United Way

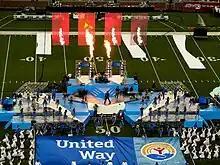
United Way branding at the 2007 NFL Thanksgiving Day game between Detroit and Green Bay

While each local United Way has its own programs and initiatives, there are some national and international initiatives that are formed between United Ways or by the United Way Worldwide body.